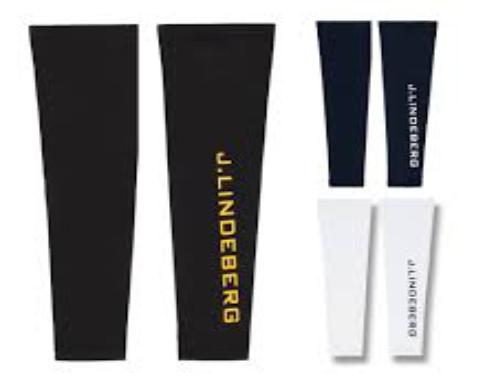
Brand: jlindeberg-1
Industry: Clothes